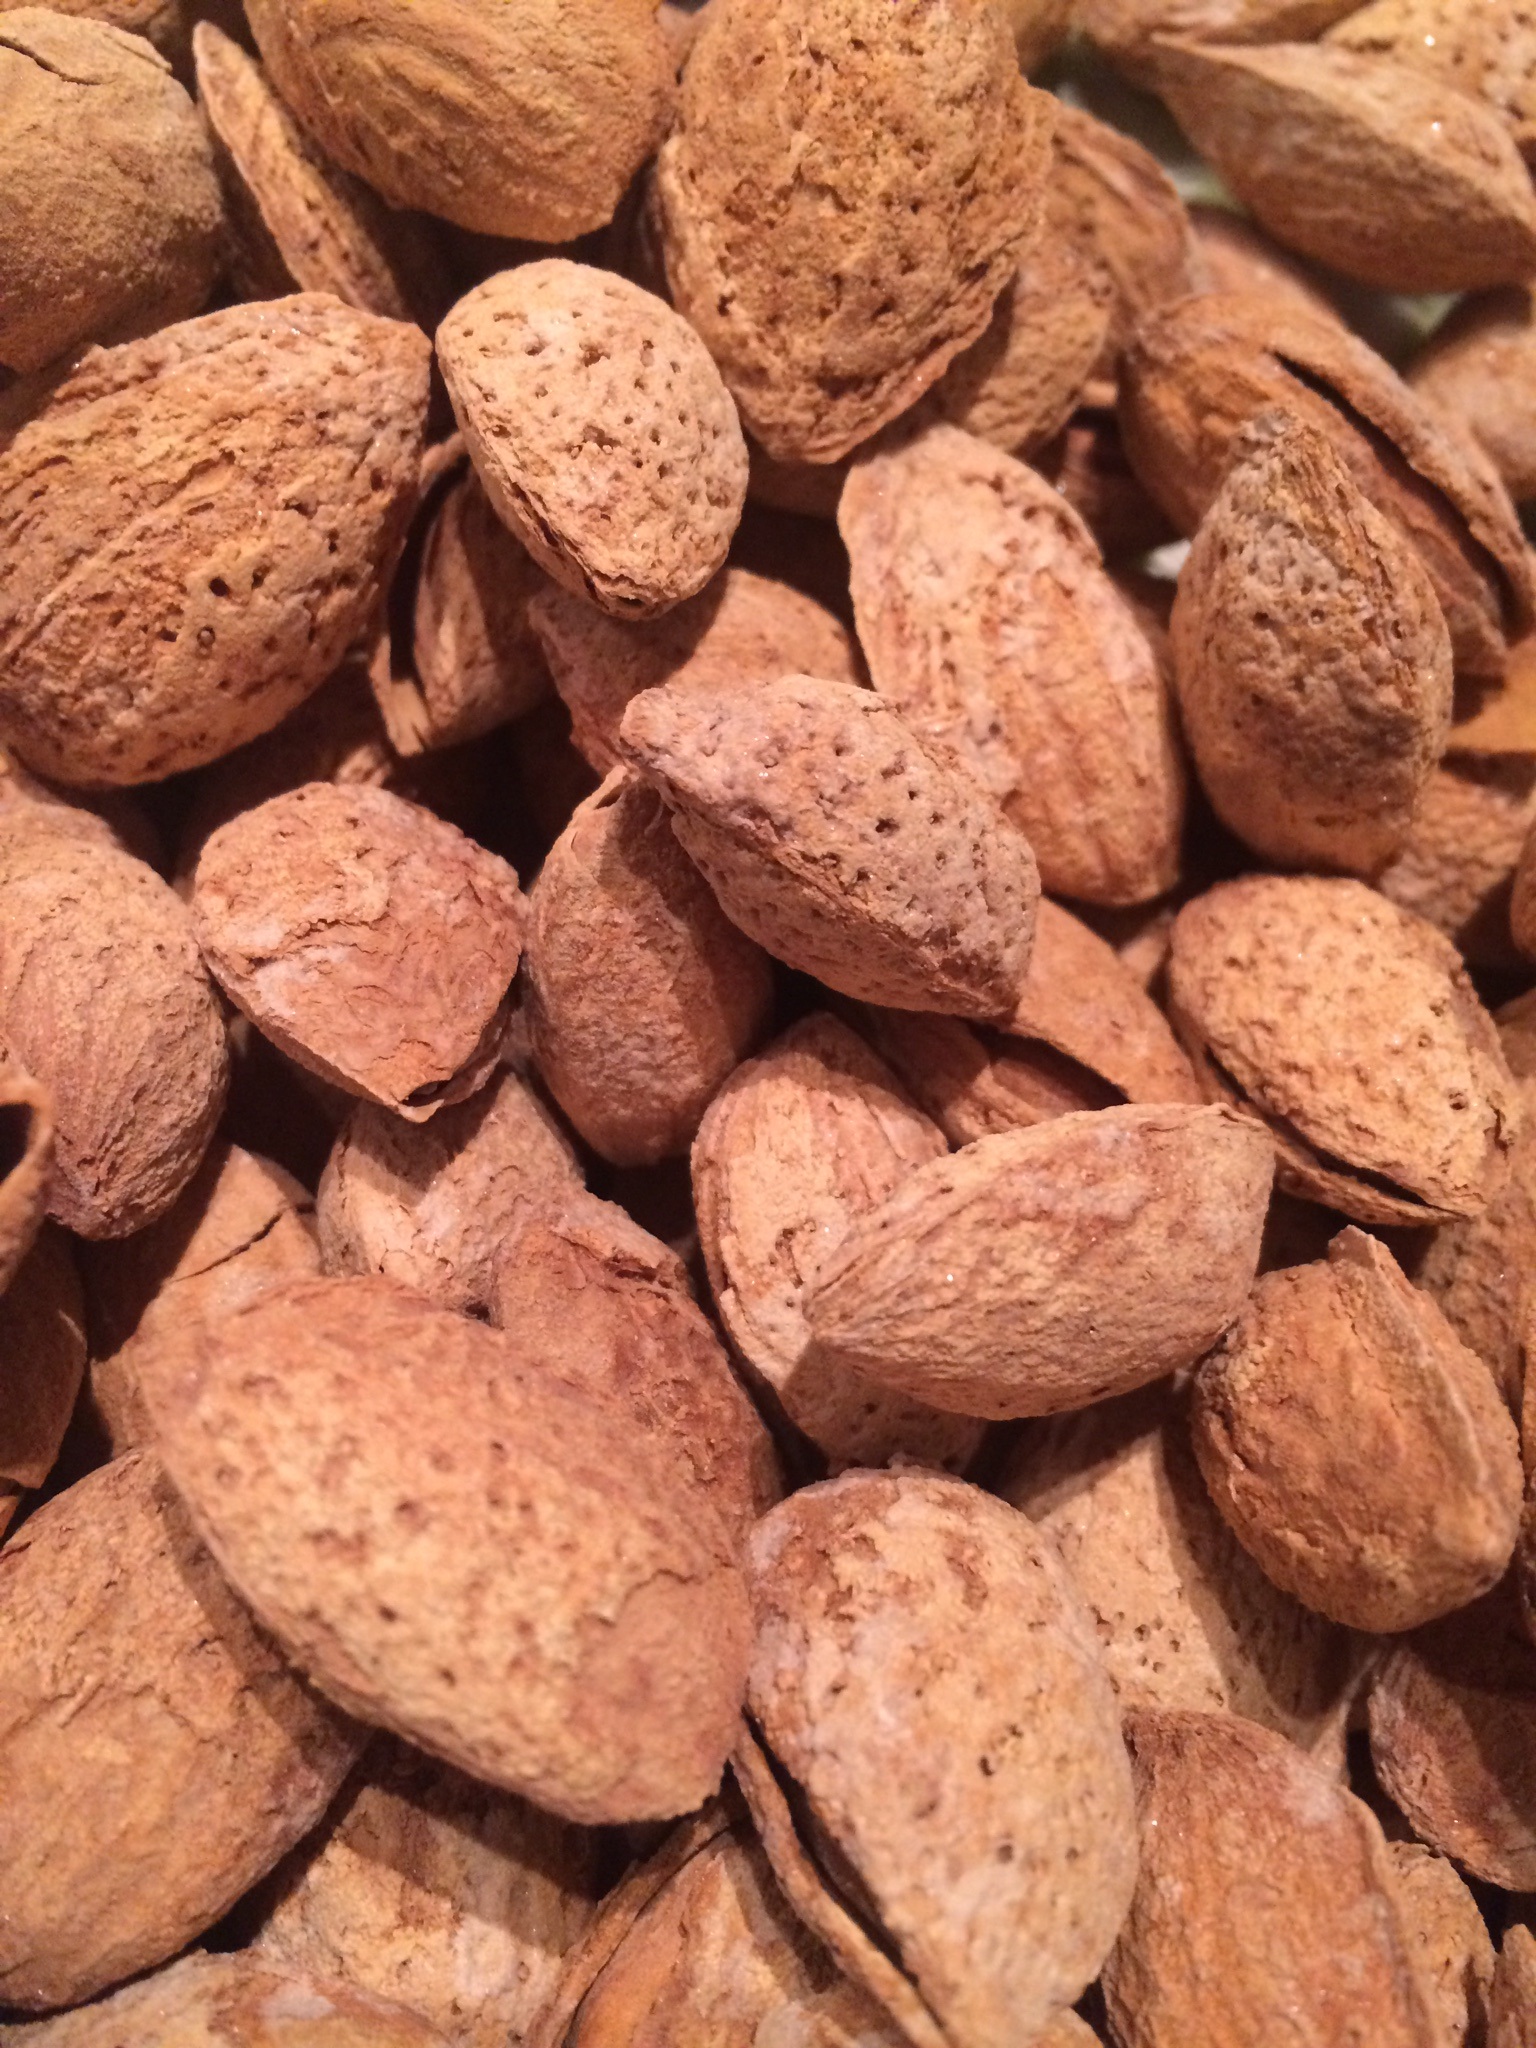
plant, fruit, food, produce, eat, nuts, almonds, peanut, flowering plant, cocoa bean, grass family, land plant, whole grain, nuts seeds